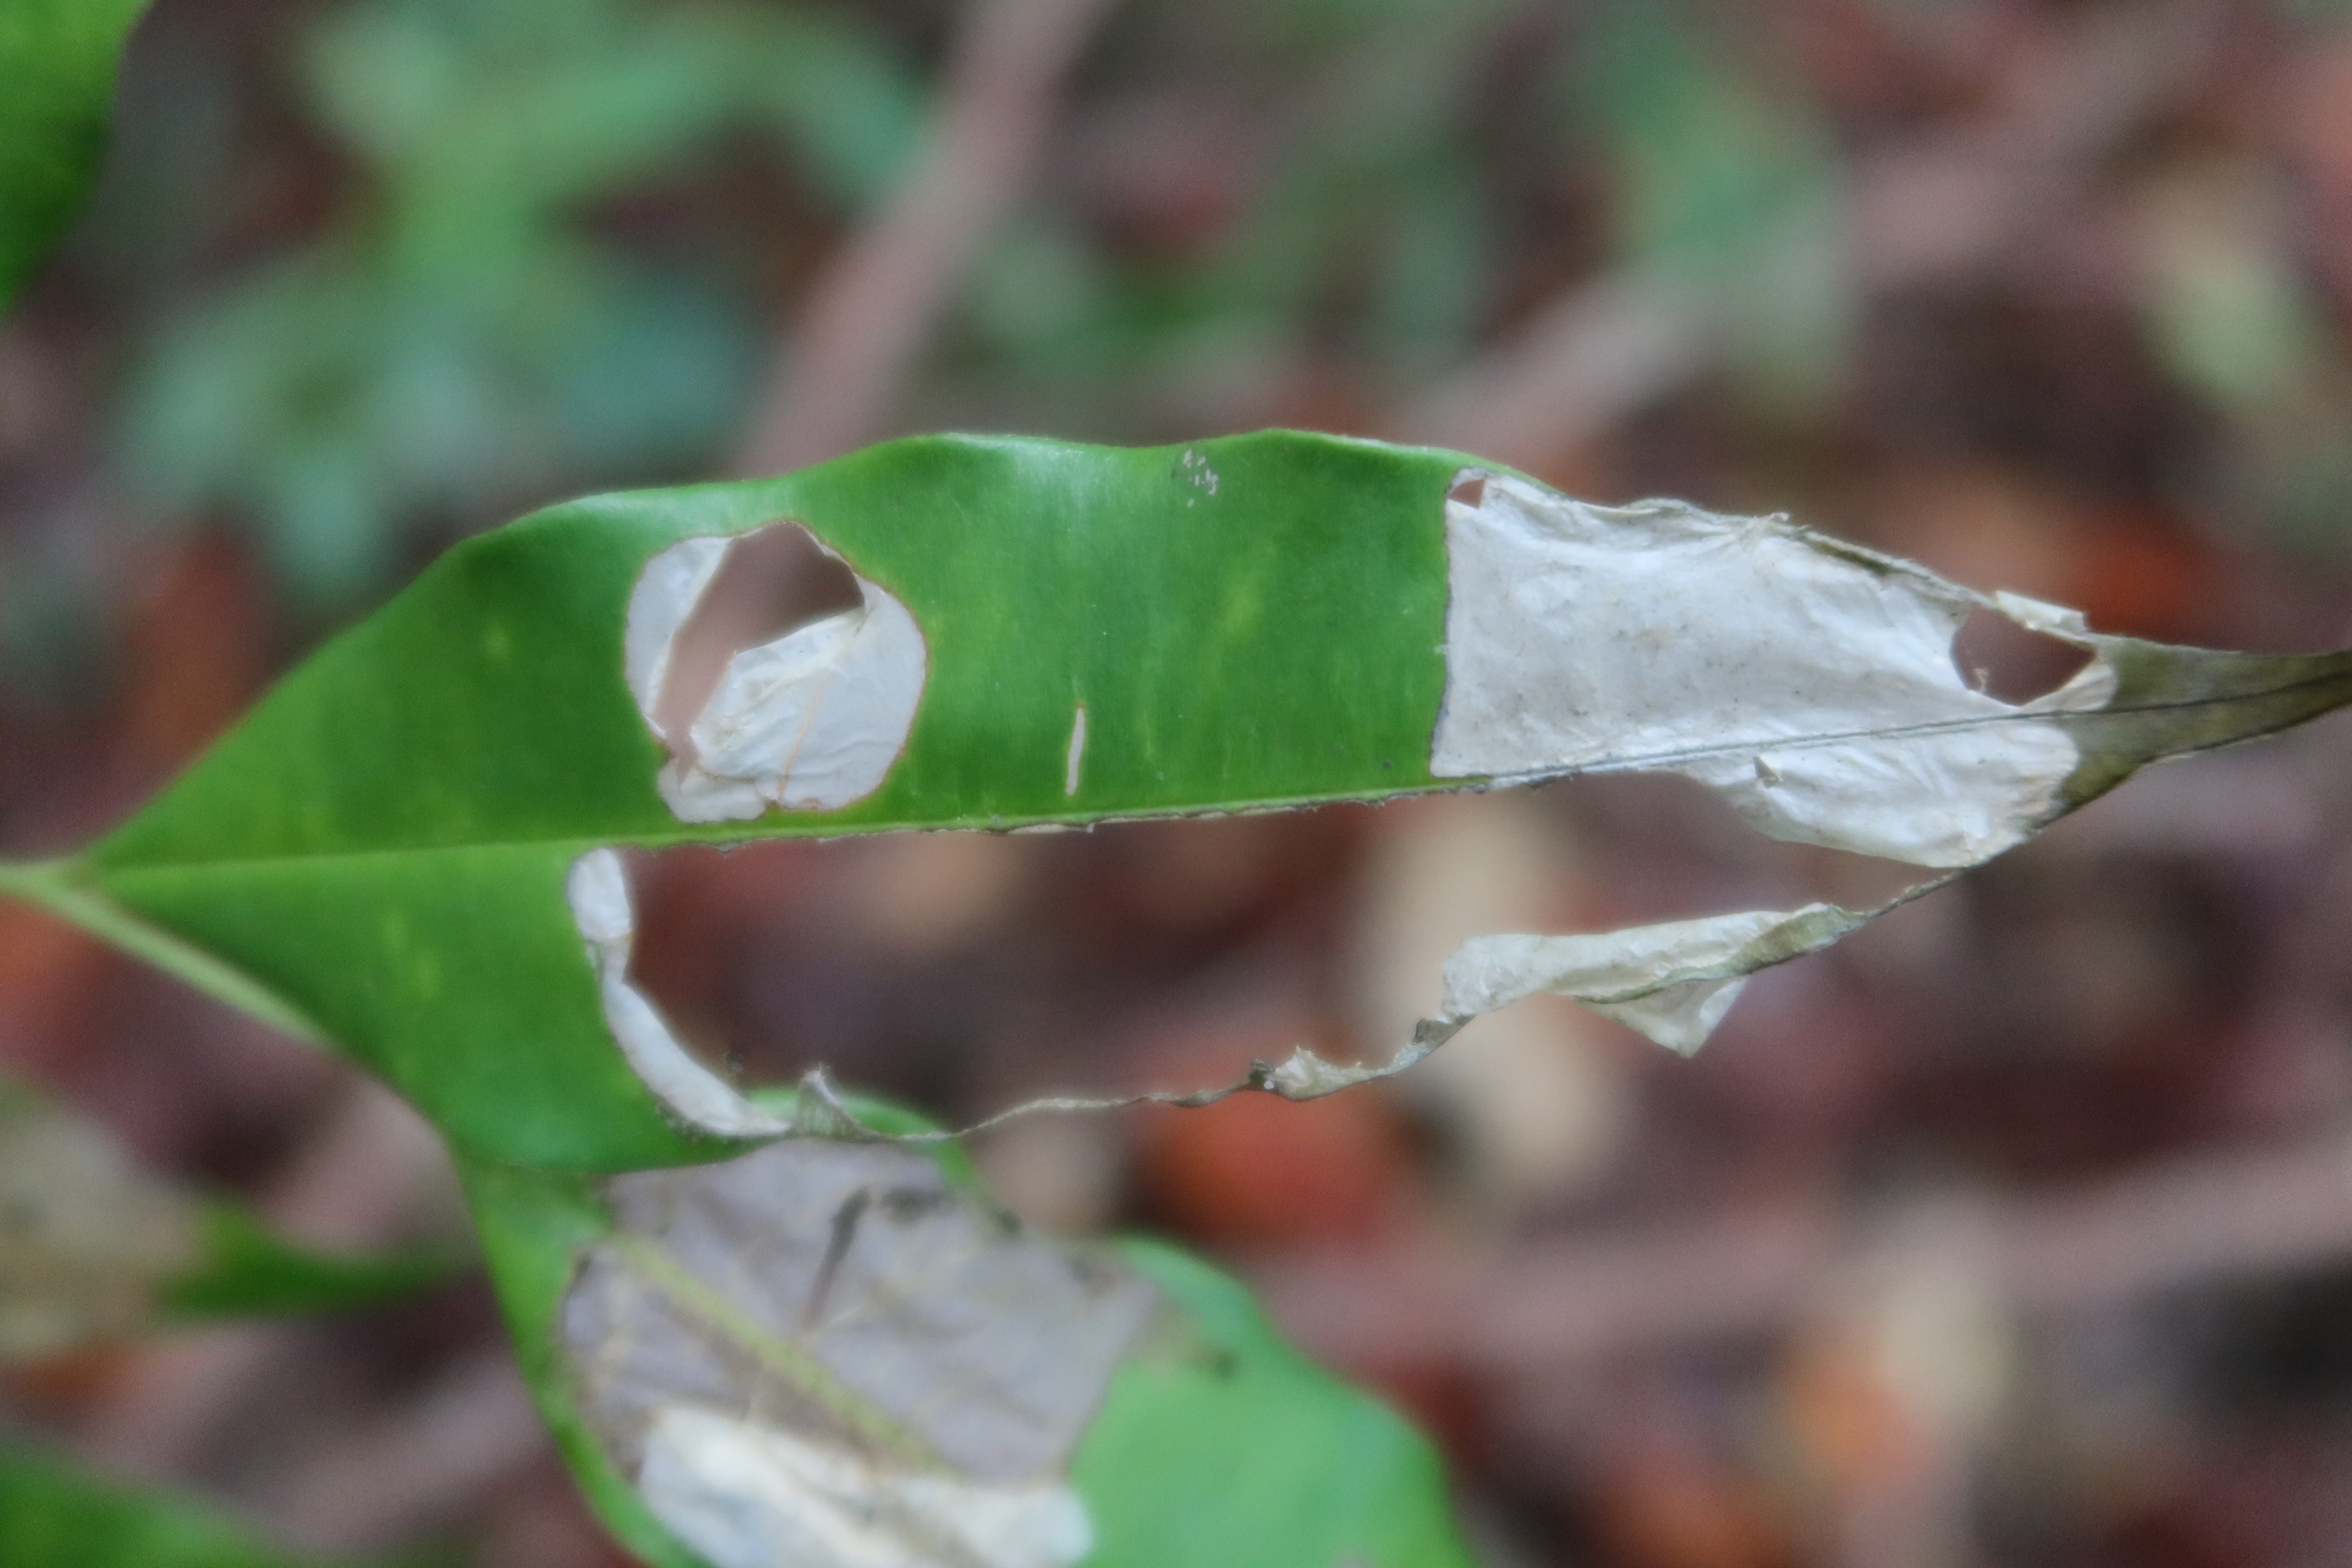
Label: Translucent lesion